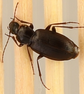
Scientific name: Calathus advena
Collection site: Rocky Mountains NEON (RMNP), plot RMNP_012